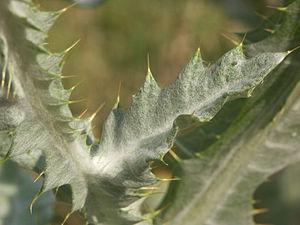
Onopordum acanthium L., le Chardon aux ânes ou Onopordon à feuilles d'acanthe, est une grande plante épineuse, de la famille des Astéracées. Ce grand chardon est assez commun en terrain calcaire dans toute l'Europe centrale.